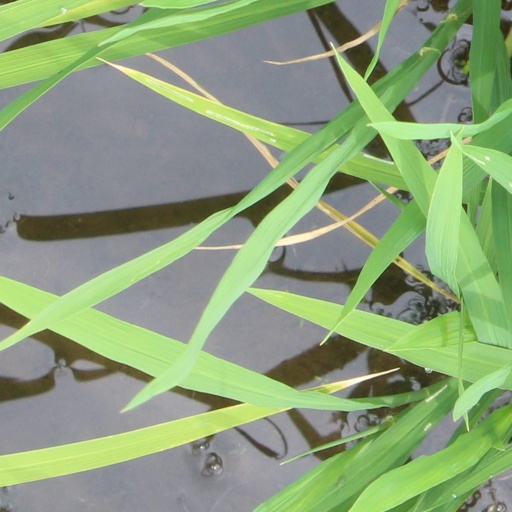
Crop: rice